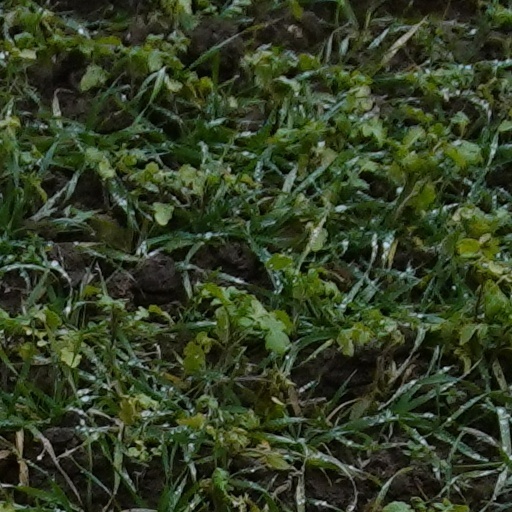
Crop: wheat